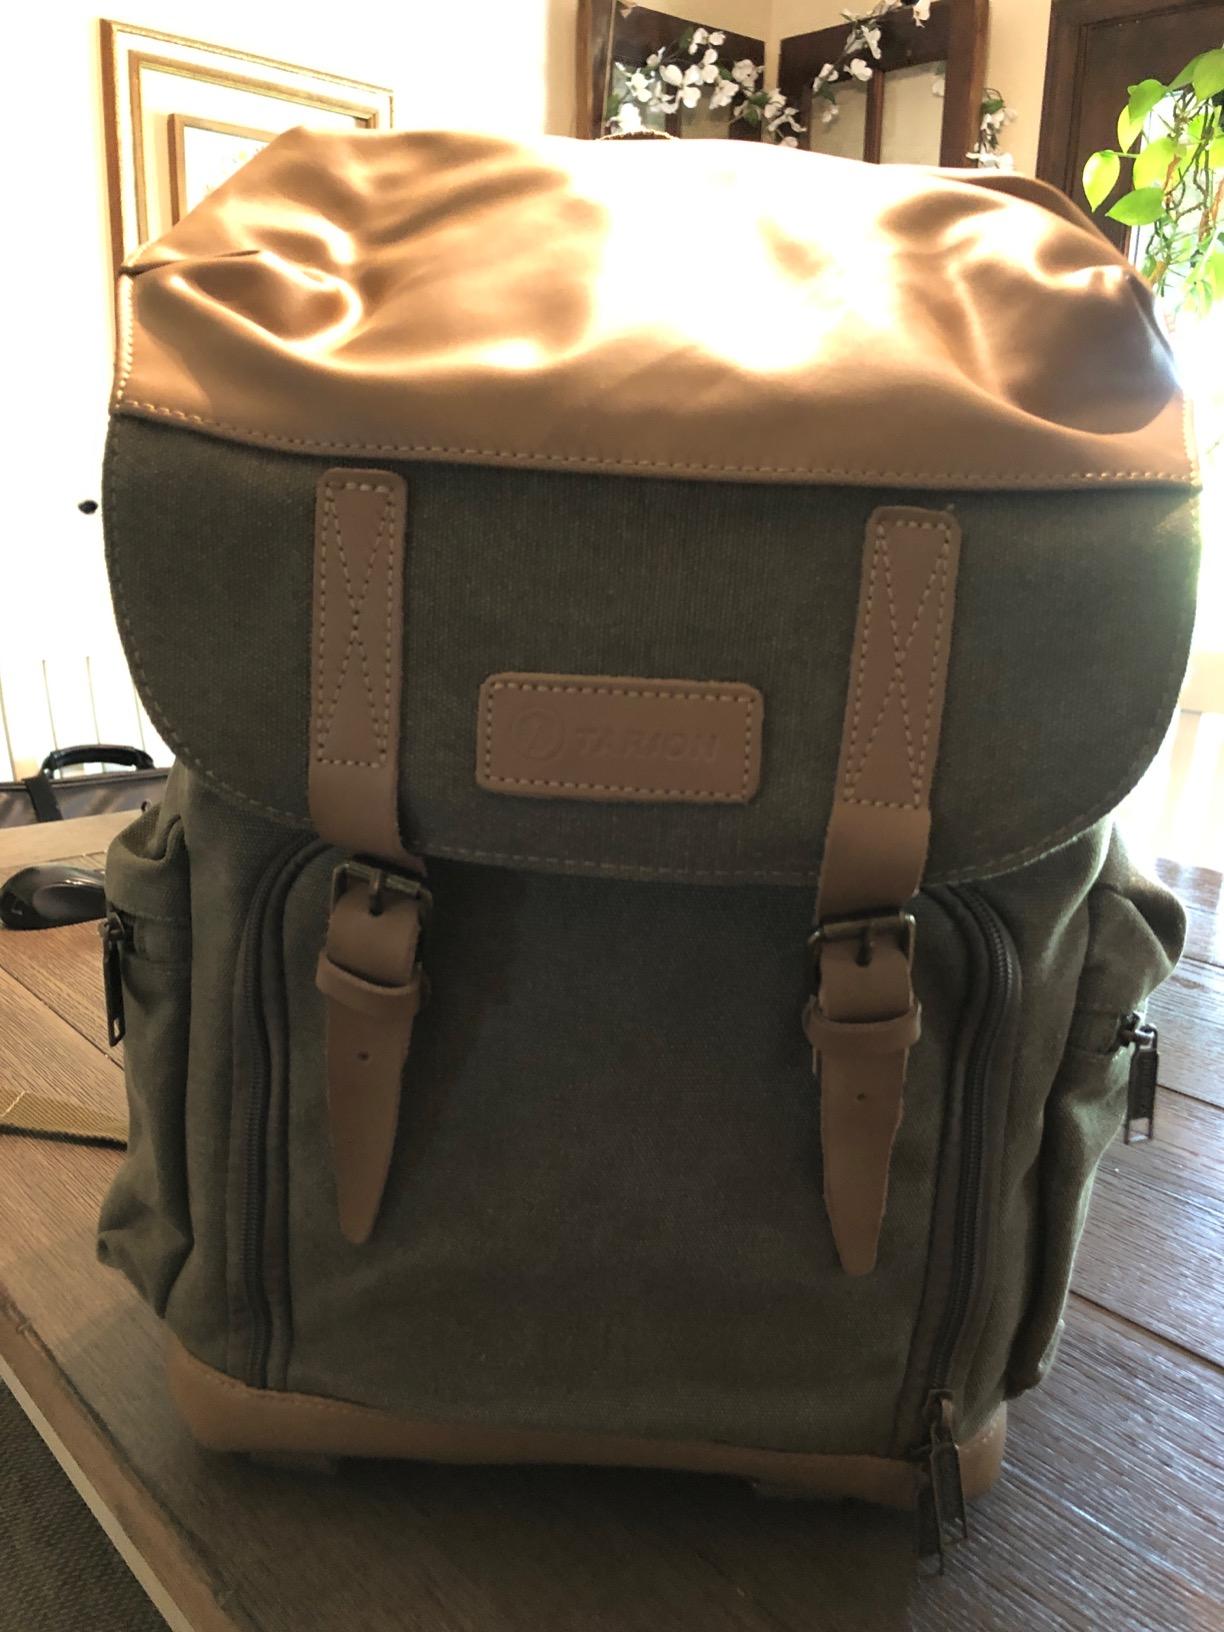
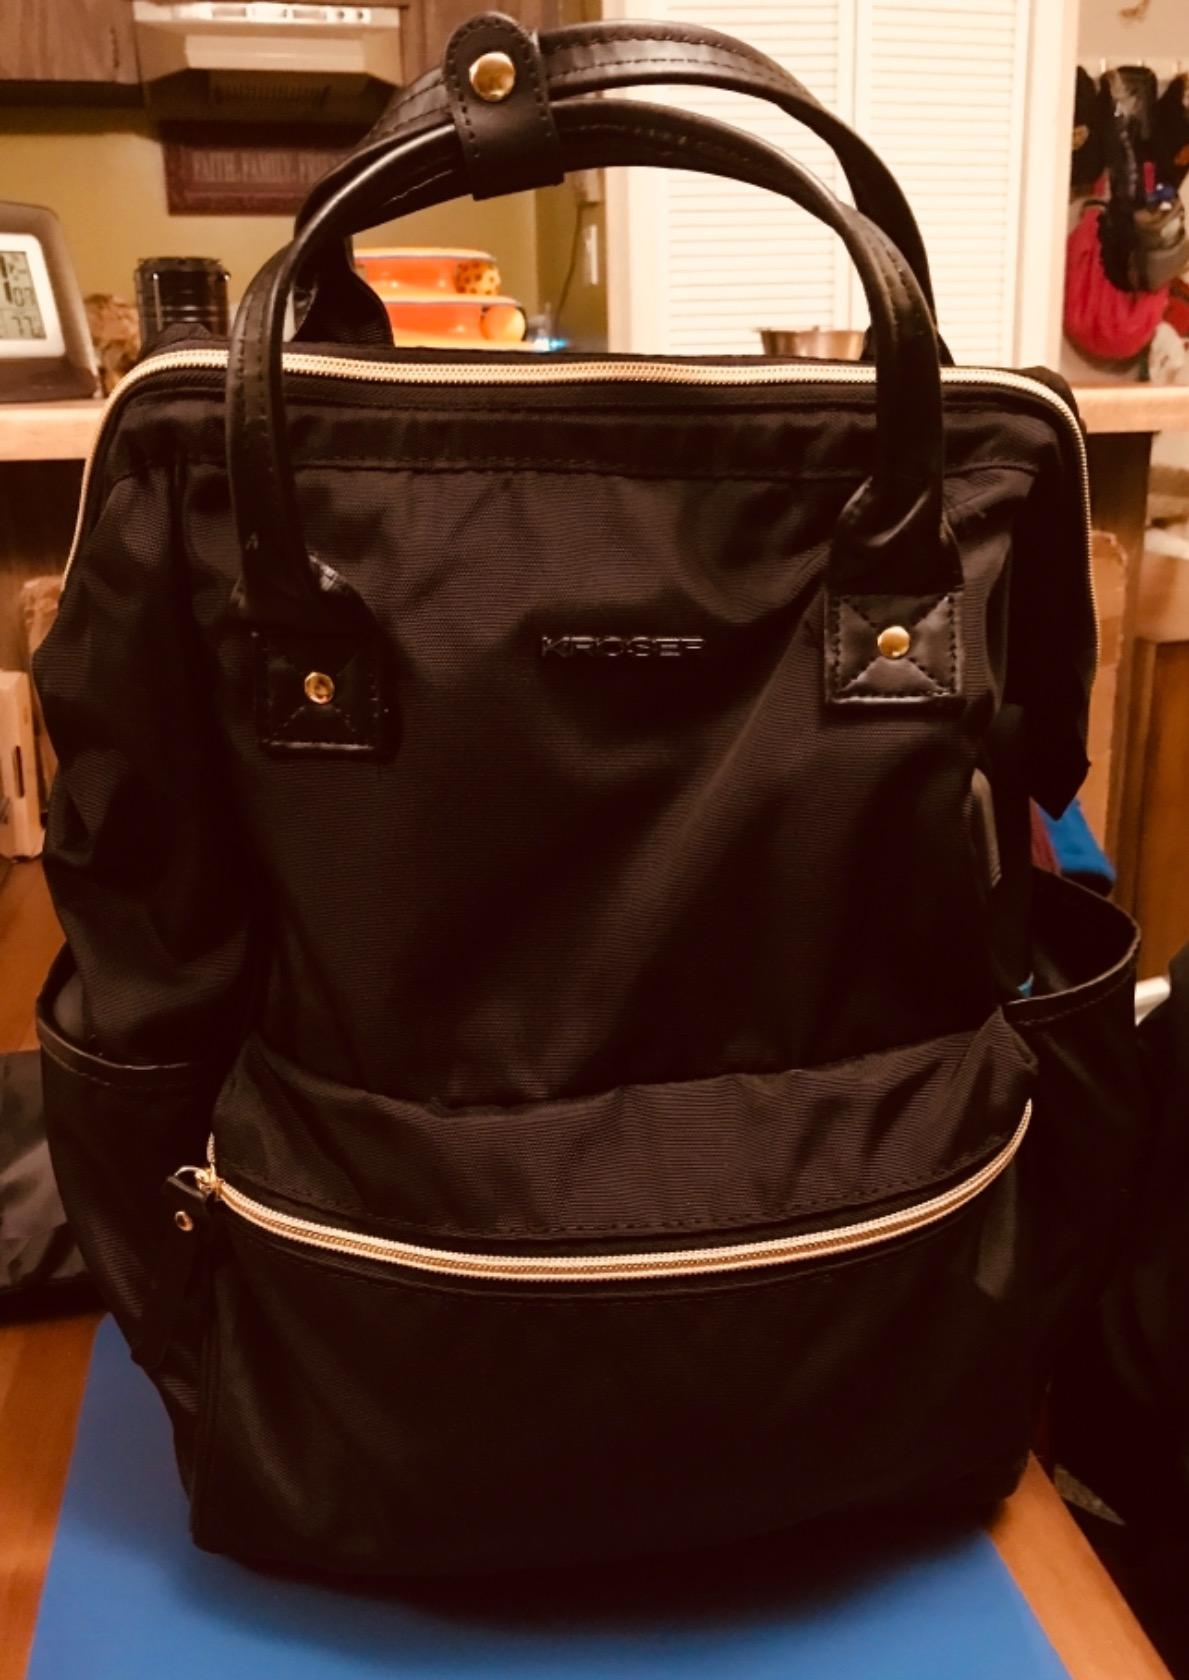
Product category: bag
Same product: no